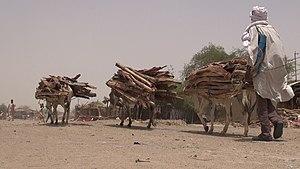
Des ânes sur le marché de Bosso dans la région de Diffa, Niger, le 19 avril 2017 (VOA/Nicolas Pinault)